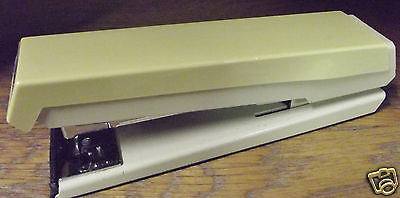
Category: stapler